Elavenil Valarivan

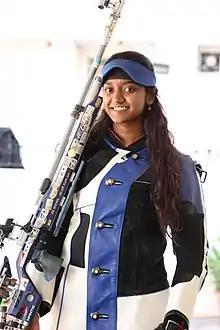
Valarivan in 2021

Elavenil Valarivan is an Indian sport shooter from Cuddalore, Tamil Nadu. Elavenil represented India at the 2018 ISSF Junior World Cup and won a gold medal. She clinched silver in 2019 World University Games, after which she won gold at the 2019 World Junior World Cup. She has won first at 2019 ISSF 10-meter Air Rifle world cup on 28 August scoring 251.7 in Rio de Jenerio. She is also Arjuna Awardee (2022).